Liver cancer

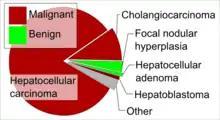
Liver tumor types by relative incidence in adults in the United States (liver cancers in dark red color).

The most frequent liver cancer, accounting for approximately 75% of all primary liver cancers, is hepatocellular carcinoma (HCC). HCC is a cancer formed by liver cells, known as hepatocytes, that become malignant. In terms of cancer deaths, worldwide HCC is considered the 3rd most common cause of cancer mortalities.